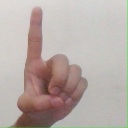
अक्षर: ड